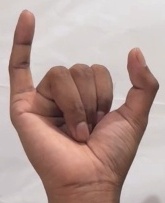
ASL sign: Y